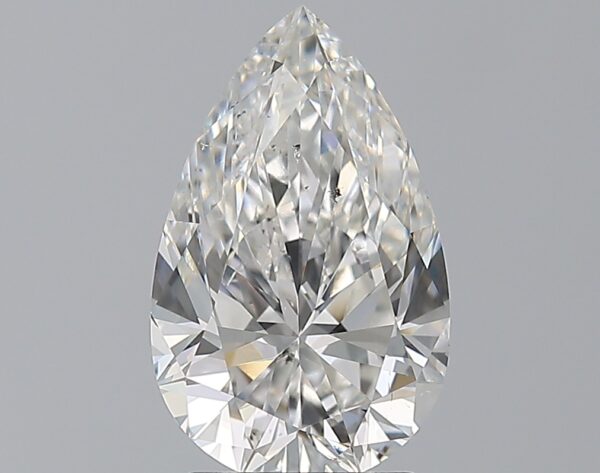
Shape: pear
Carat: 2.7
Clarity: SI1
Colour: E
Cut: EX
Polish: EX
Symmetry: EX
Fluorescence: ST
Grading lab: GIA
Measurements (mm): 12.24 x 7.65 x 4.76